Stonesfield

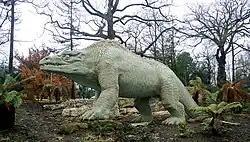
The "Megalosaurus" displayed with the Crystal Palace Dinosaurs in 1854

Lying near Oxford University, Stonesfield's slate quarries produced the first fossils to be formally identified as those of a non-avian dinosaur. A partial femur found in 1676 was published by Robert Plot as belonging to a Roman war elephant and then to a Biblical giant; the specimen was lost but later identified from Plot's illustration and description as belonging to a megalosaur. Other Stonesfield fossils were acquired by the physician Christopher Pegge, the chemist John Kidd, and the geologist William Buckland. With guidance by the French anatomist Georges Cuvier, Buckland eventually realized they came from a bipedal lizard-like carnivore unlike any now living, publishing his description in 1824 with the name "Megalosaurus", the "great Fossil Lizard of Stonesfield". The fossils used by Buckland are now displayed at the Oxford University Museum of Natural History. Other species later found at Stonesfield include the crocodile "Steneosaurus", the pterosaur "Rhamphocephalus", and the type specimens of the theropod genus "Iliosuchus" and the quadruped "Stereognathus". This last species belongs to the cynodont clade, a form of protomammal.